Air Berlin

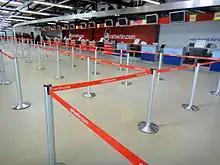
Air Berlin check-in counters

The cooperation of the frequent-flyer programs topbonus and Etihad Guest was announced in March 2012. In June 2012, the collaboration concluded with the bonus programs airberlin business points and Etihad Airways Business Connect for SMBs.